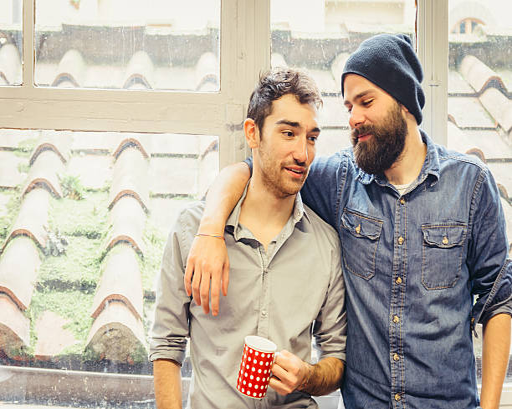
young friends near a window